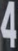
Number: 4